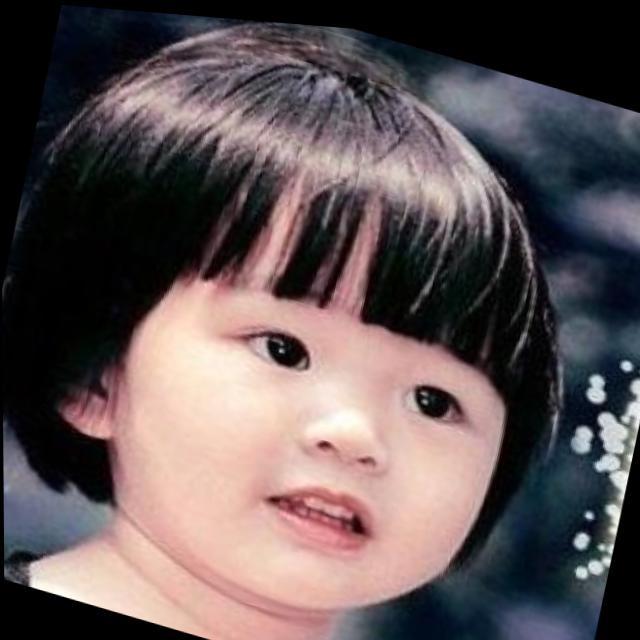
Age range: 0-12